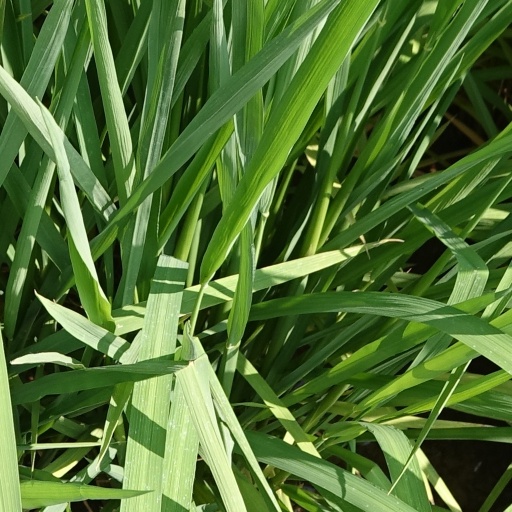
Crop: rice